Answer in natural language. Considering the relative positions, is framed landscape photograph with black wood frame (marked B) above or below brown burgundy leather sofa (marked A)? Choose between the following options: above or below
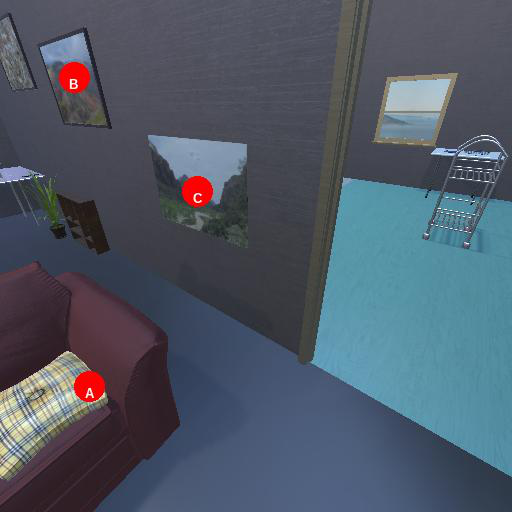
<answer>above</answer>